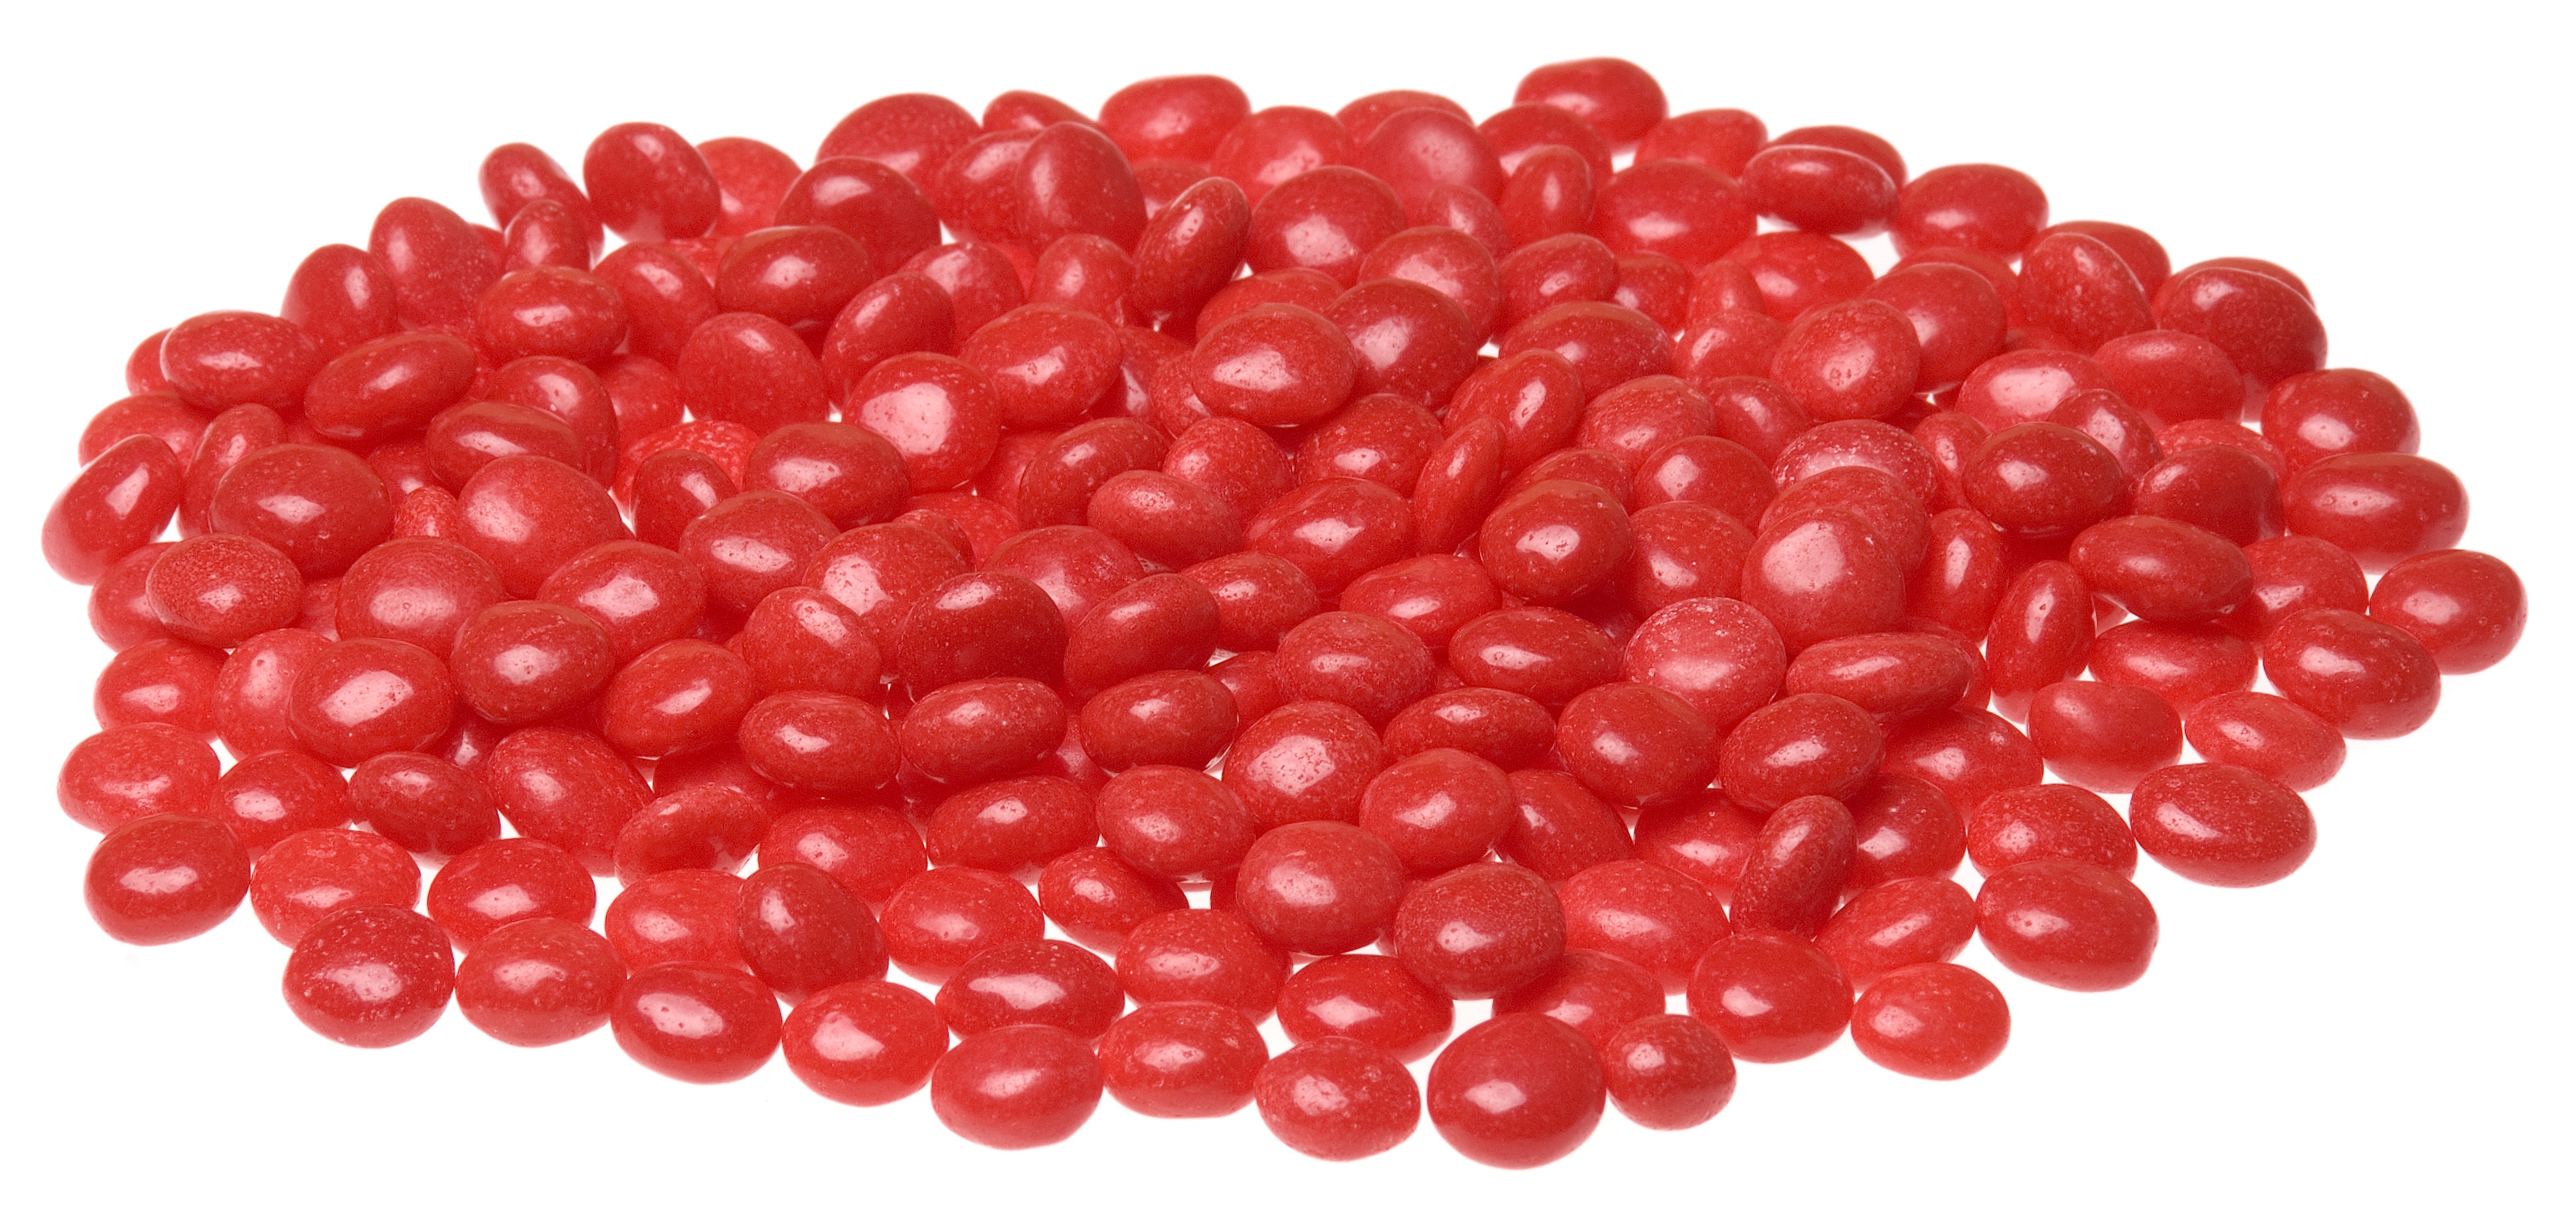
plant, fruit, berry, sweet, flower, petal, pattern, food, red, produce, bead, delicious, sugar, candy, diet, flowering plant, unhealthy, fashion accessory, hots